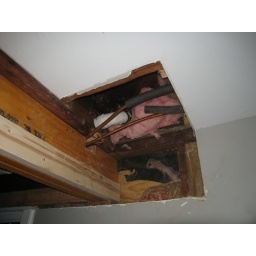
New kitchen sink drain which is pushed up higher so that we can remove small box in soffit.